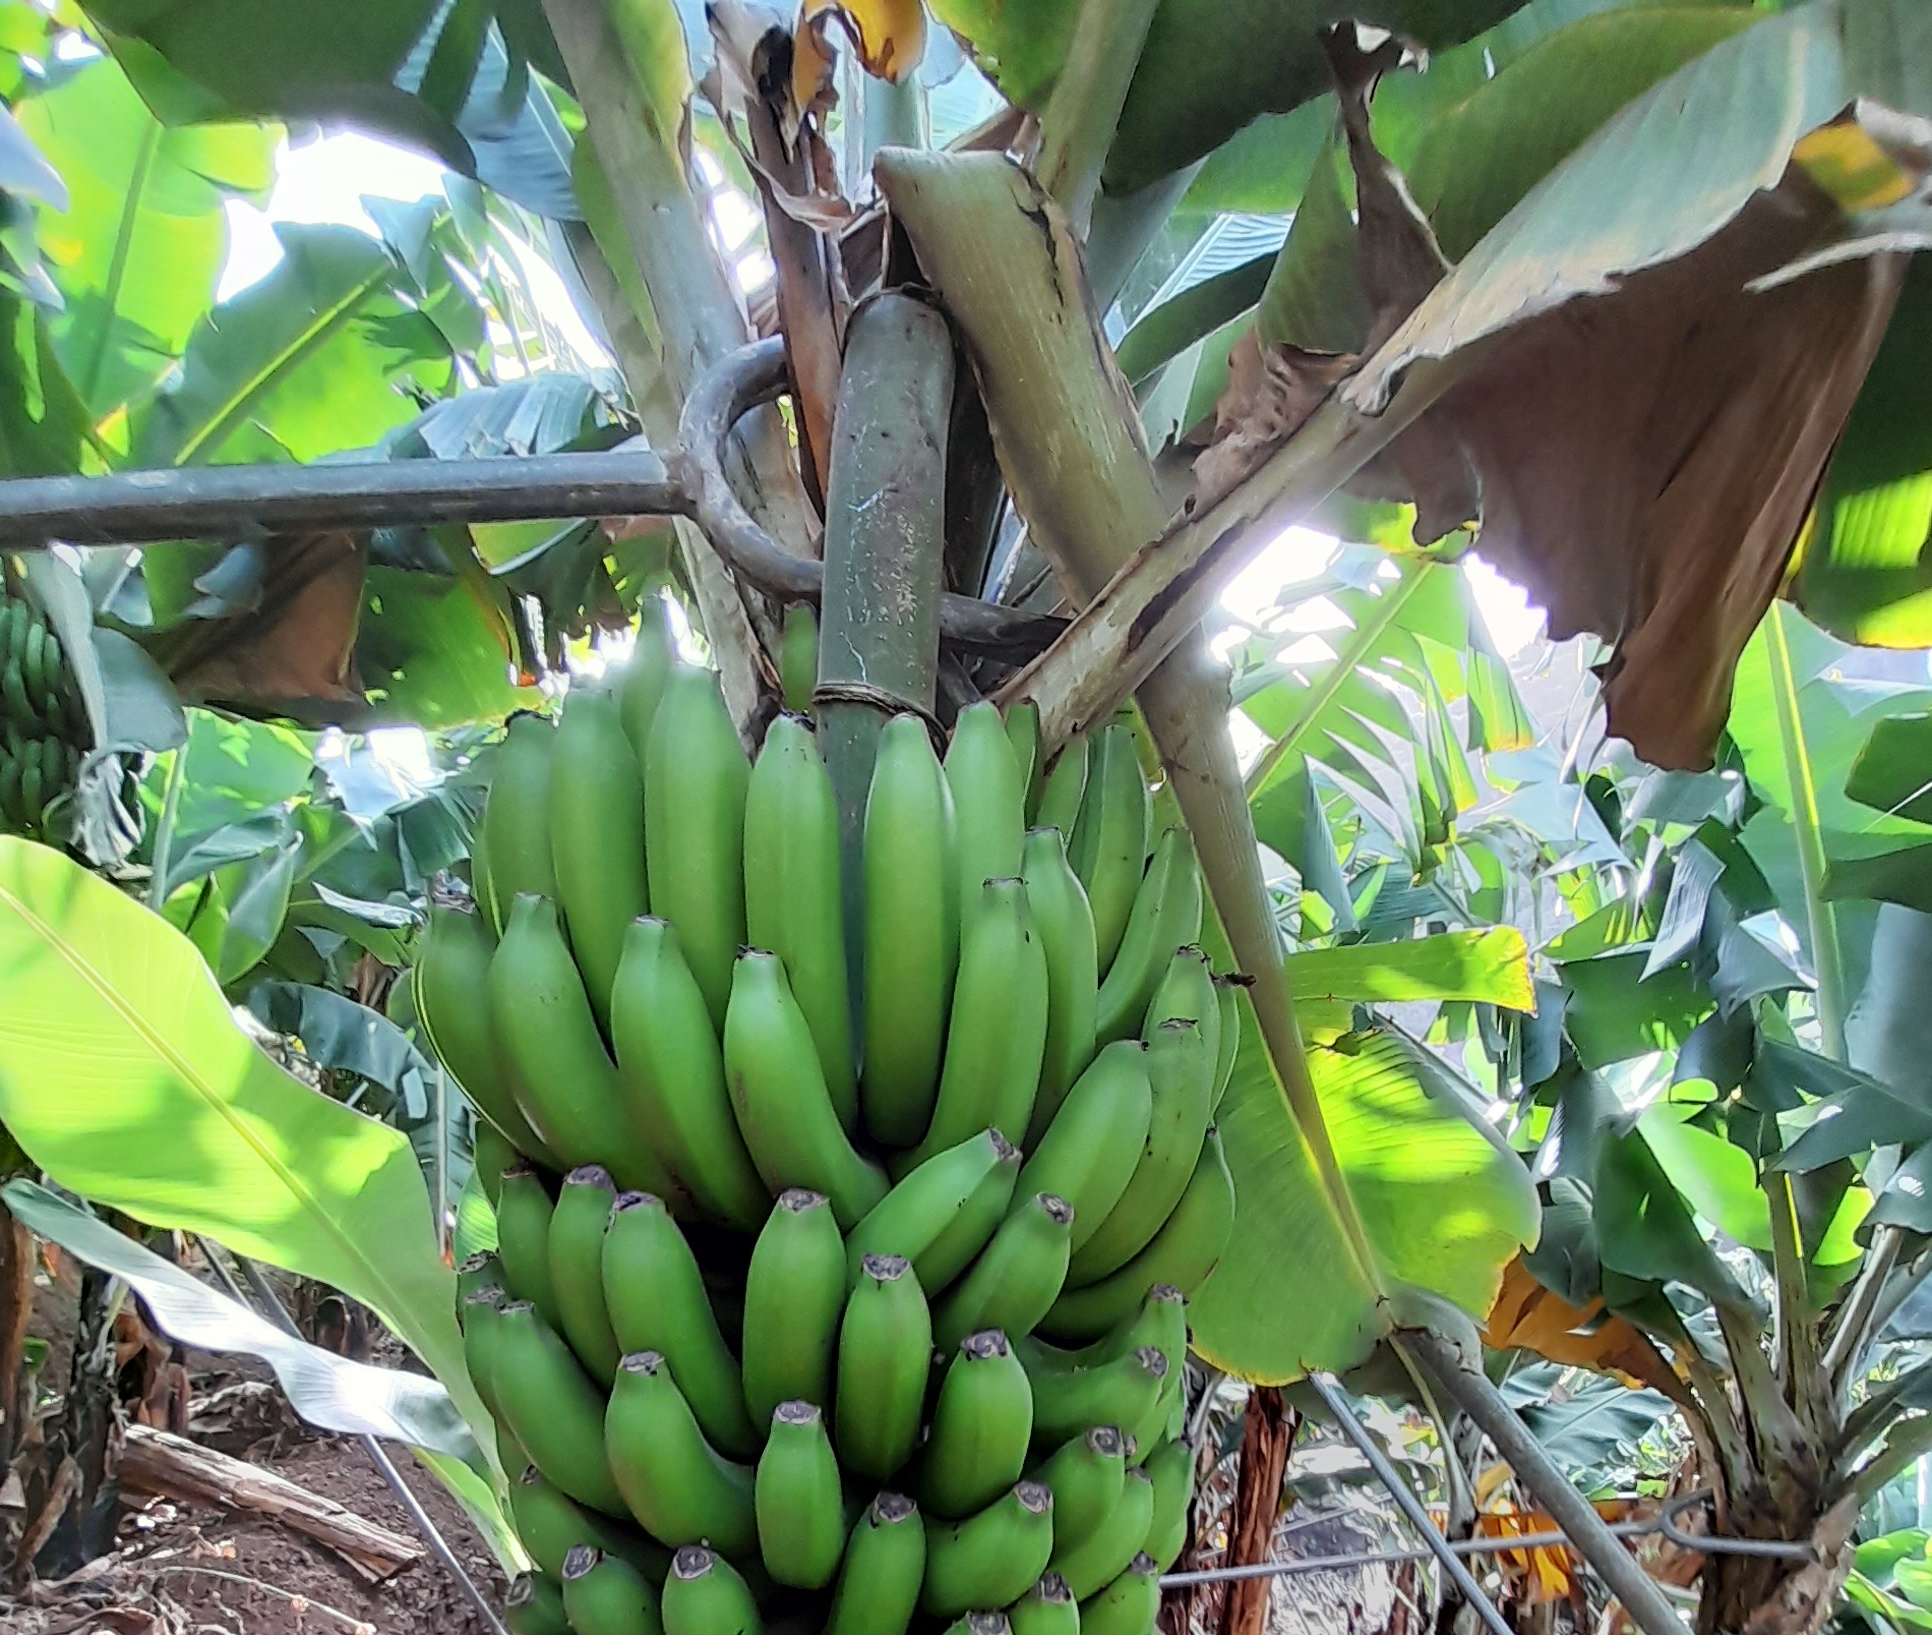
Label: Cut